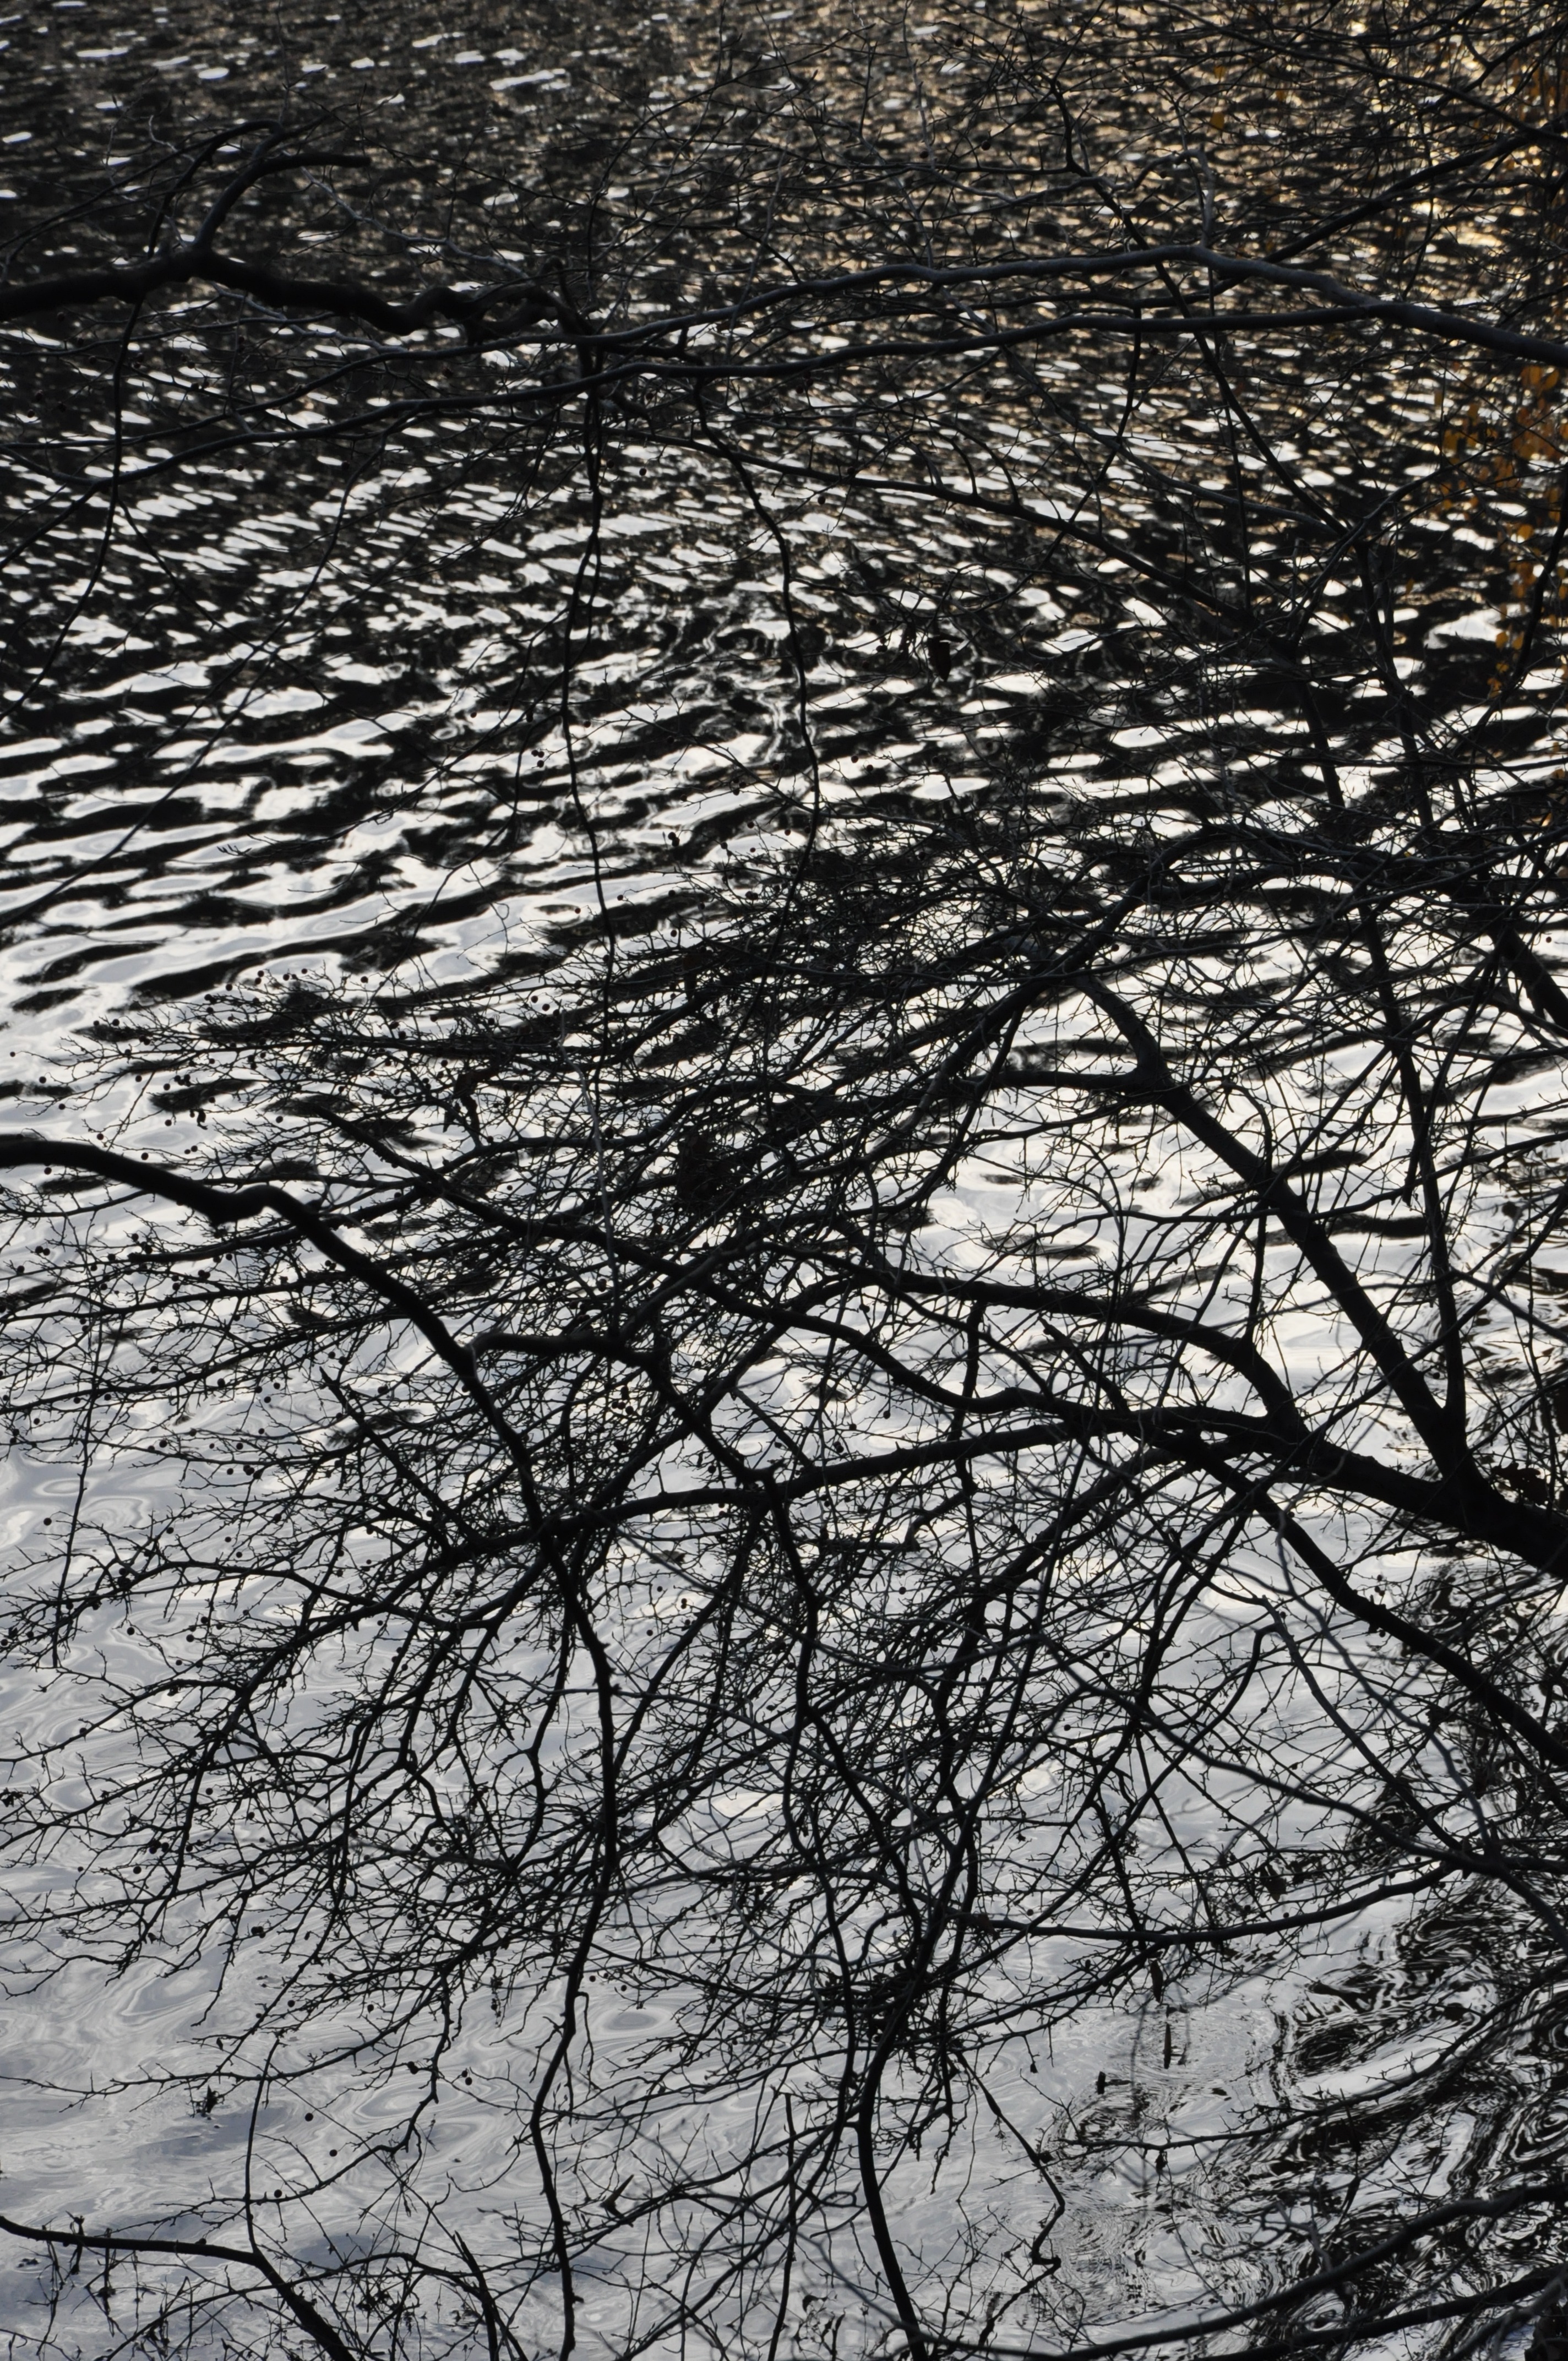
tree, water, branch, snow, winter, black and white, plant, sunlight, texture, leaf, lake, frost, pond, reflection, autumn, weather, soil, monochrome, season, branches, freezing, monochrome photography, woody plant